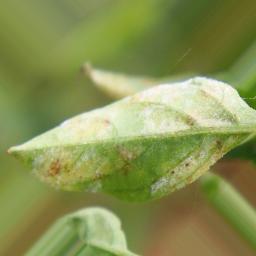
Label: powdery mildew